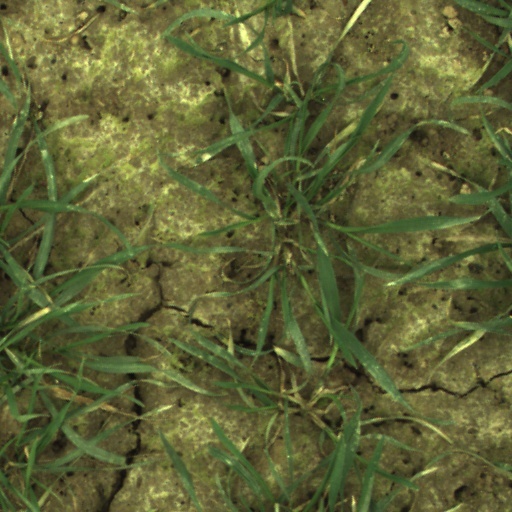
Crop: wheat